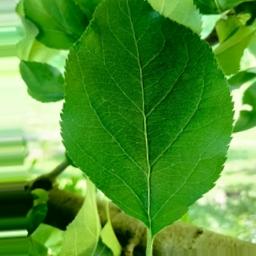
Label: Healthy